Singer Ten

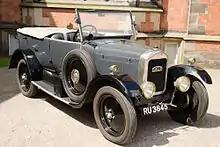
1926 Singer 10/26

The 10/26 was an updated version of the Ten. The engine was enlarged to 1308 cc and rated at 26 bhp. Four wheel brakes were added in 1926. The car could reach 50 mph (80 km/h).